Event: Nepal Earthquake
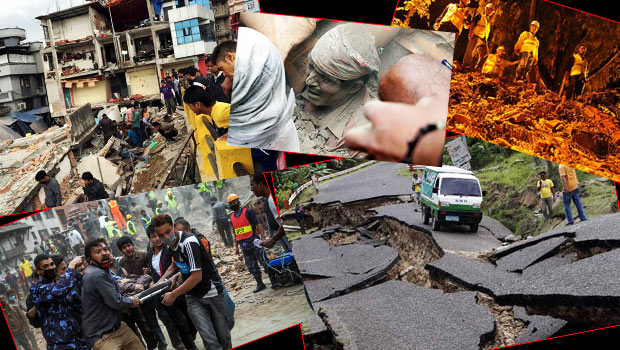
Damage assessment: no_damage